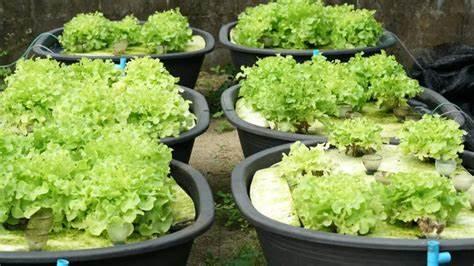
Vyombo maalum vyenye rangi nyeusi vyenye mimea iliyoota na kuchipua kwa rangi ya kijani kibichi, kuashiria ni vyombo vitumikavyo kwaajili ya kilimo cha hdroponi ya sayansi bila kutumia udongo.